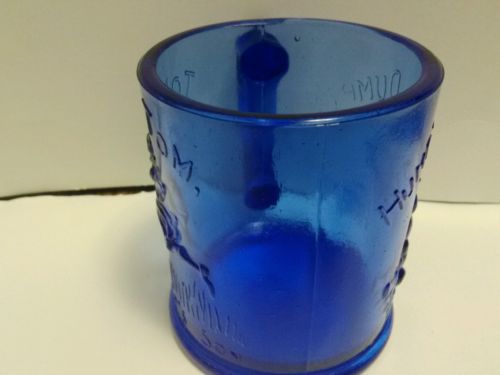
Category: mug